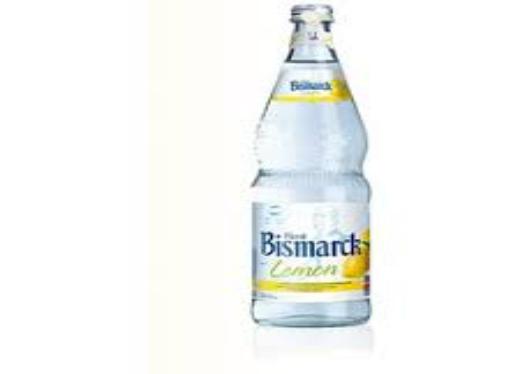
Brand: Furst Bismarck
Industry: Food